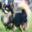
Label: dog